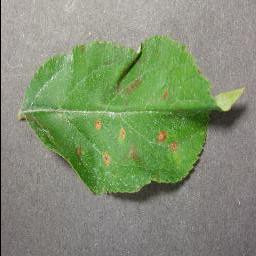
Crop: apple
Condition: cedar_rust